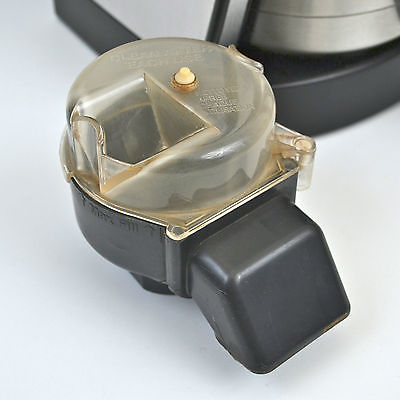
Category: coffee maker